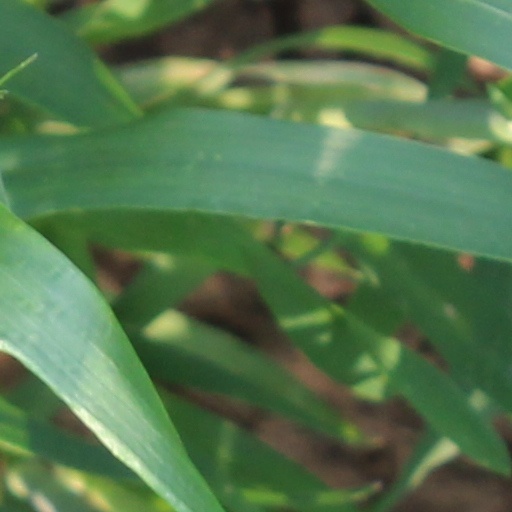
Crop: wheat